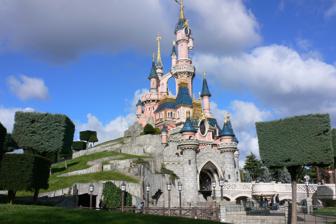
Building: Disneyland Paris
Country: France
Year built: 1992
Entertainment resort in Marne-la-Vallée, France Disneyland Paris Previously known as Euro Disney Resort and Disneyland Resort Paris Sleeping Beauty Castle in Disneyland Park Location Marne-la-Vallée , France Coordinates 48°52′07″N 02°46′55″E / 48.86861°N 2.78194°E / 48.86861; 2.78194 Status Operating Opened 12 April 1992 ; 32 years ago ( 1992-04-12 ) Owner Disney Experiences ( The Walt Disney Company ) Attendance 375 million (overall as of 2022) Website disneylandparis.com Disneyland Paris Theme parks Disneyland Park Walt Disney Studios Park Resort hotels Disneyland Hotel Disney Hotel New York – The Art of Marvel Disney Newport Bay Club Disney Sequoia Lodge Disney Hotel Cheyenne Disney Hotel Santa Fe Disney Davy Crockett Ranch Related Disney Village Golf Disneyland Val d'Europe v t e Disneyland Paris is an entertainment resort in Marne-la-Vallée , France, located about 32 kilometres (20 miles) east of Paris. It encompasses two theme parks, seven Disney-owned hotels, two convention centers, a golf course, an arena, and a shopping, dining and entertainment complex. Opened on 12 April 1992, the resort is operated by Disney Experiences , a division of The Walt Disney Company . It is the second Disney park outside the United States, following the opening of the Tokyo Disney Resort in 1983, and the largest. Disneyland Paris is also the only Disney resort outside of the United States to be completely owned by the company. Disneyland Park , opened in 1992, is the original theme park of the complex. A second theme park, Walt Disney Studios Park , opened in 2002. The resort is located on approximately 2,100 hectares (5,200 acres ) of land which is being developed under a master agreement with French governmental authorities. About half of the land has been developed, including a planned community, Val d'Europe . Disneyland Paris is Europe's most-visited theme park, and the largest single-site employer in France with 17,000 employees. It generated $343 million in profit for Disney in 2023. By 2022, 375 million people had visited the park. Ownership The Walt Disney Company announced a € 1 billion plan (equivalent to US$ 1.25 billion at the time) to rescue the financially struggling Disneyland Paris resort, the Financial Times reported on 6 October 2014. The park was burdened by its debt, which at the time was calculated at about €1.75 billion ( US$2.2 billion ), roughly 15 times its gross average earnings. Up to that point, Disney only held a minority ownership stake in the resort. In early 2017, the company purchased 9% of Euro Disney S.C.A., buying 9% from Kingdom Holding and issued a tender offer of €2 per share for the remaining stock. This brought The Walt Disney Company's total ownership to 85.7%. The Walt Disney company also invested an additional €1.5 billion to strengthen and develop Disneyland Paris. In June 2017, Disney completed its tender offer and at the time owned over 97% of Euro Disney. It then implemented a full buyout of the shares they did not already own. In 2018, after taking full control of Disneyland Paris, Walt Disney reported its plans to invest €2 billion ( US$2.47 billion ) into the Disneyland Paris resort. History Seeking a location for a European resort Following the success of Disneyland in California, plans to build a similar theme park in Europe emerged in 1966 with sites in Frankfurt , Paris, London or Milan under consideration. Under the leadership of E. Cardon Walker , Tokyo Disneyland opened in 1983 in Japan with instant success, forming a catalyst for international expansion. In late 1984 the heads of Disney's theme park division, Dick Nunis and Jim Cora, presented a list of approximately 1,200 possible European locations for the park. Britain, France, Italy and Spain were all considered. However, Britain and Italy were dropped from the list due to both lacking a suitable expanse of flat land. By March 1985, the number of possible locations for the park had been reduced to four; two in France and two in Spain. Both nations saw the potential economic advantages of a Disney theme park and offered competing financing deals to Disney. Both Spanish sites were located near the Mediterranean and offered a subtropical climate similar to Disney's parks in California and Florida. Disney had asked each site to provide average temperatures for every month for the previous 40 years, which proved a complicated endeavour as none of the records were computerised. The site in Pego, Alicante became the front-runner, but the location was controversial as it would have meant the destruction of Marjal de Pego-Oliva marshlands, a site of natural beauty and one of the last homes of the almost extinct Samaruc or Valencia Toothcarp, so there was some local outcry among environmentalists. Disney had also shown interest in a site near Toulon in southern France , not far from Marseille . The pleasing landscape of that region, as well as its climate, made the location a top competitor for what would be called Euro Disneyland. However, shallow bedrock was encountered beneath the site, which would have rendered construction too difficult. Finally, a site in the rural town of Marne-la-Vallée was chosen because of its proximity to Paris and its central location in Western Europe. This location was estimated to be no more than a four-hour drive for 68 million people and no more than a two-hour flight for a further 300 million. Michael Eisner signed the first letter of agreement with the French government for the 20-square-kilometre (4,940-acre) site on 18 December 1985, and the first financial contracts were drawn up during the following spring. The final contract was signed by the leaders of the Walt Disney Company and the French government and territorial collectivities on 24 March 1987. Construction began in August 1988, and in December 1990, an information centre named "Espace Euro Disney" was opened to show the public what was being constructed at the time. Plans for a theme park next to Euro Disneyland based on the entertainment industry, Disney-MGM Studios Europe , quickly went into development, scheduled to open in 1995 with a construction budget of US$2.3 billion. The construction manager was Bovis . Design and construction 'Disneyland Hotel'. Through the hotel is the entrance ticket hall to the Park. To provide lodging to patrons, it was decided that 5,200 Disney-owned hotel rooms would be built within the complex. In March 1988, Disney and a council of architects ( Frank Gehry , Michael Graves , Robert A.M. Stern , Stanley Tigerman , and Robert Venturi ) decided on an exclusively American theme in which each hotel would depict a region of the United States. At the time of the opening in April 1992, seven hotels collectively housing 5,800 rooms had been built. An entertainment, shopping, and dining complex based on Walt Disney World's Downtown Disney was designed by Frank Gehry. With its towers of oxidised silver and bronze-coloured stainless steel under a canopy of lights, it opened as Festival Disney . For a projected daily attendance of 55,000, Euro Disney planned to serve an estimated 14,000 people per hour inside the Euro Disneyland park. To accomplish this, 29 restaurants were built inside the park (with a further 11 restaurants built at the Euro Disney resort hotels and five at Festival Disney). Menus and prices were varied with an American flavor predominant and Disney's precedent of not serving alcoholic beverages was continued in the park. 2,300 patio seats (30% of park seating) were installed to satisfy Europeans' expected preference of eating outdoors in good weather. In test kitchens at Walt Disney World, recipes were adapted for European tastes. Walter Meyer, executive chef for menu development at Euro Disney and executive chef of food projects development at Walt Disney World noted, "A few things we did need to change, but most of the time people kept telling us, 'Do your own thing. Do what's American'." Recruitment/employment Unlike Disney's American theme parks , Euro Disney aimed for permanent employees (an estimated requirement of 12,000 for the theme park itself), as opposed to seasonal and temporary part-time employees. Casting centres were set up in Paris, London, and Amsterdam . However, it was understood by the French government and Disney that "a concentrated effort would be made to tap into the local French labour market". Disney sought workers with sufficient communication skills, who spoke two European languages (French and one other), and were socially outgoing. Following precedent, Euro Disney set up its own Disney University to train workers. 24,000 people had applied by November 1991. In 2011, the park provided 55,643 direct and indirect jobs in France. According to Damien Audric, Director of Development and the Environment, Disneyland Paris would generate 63,000 jobs by 2022. Overall, in 2022, Disneyland Paris was still Seine-et-Marne's largest employer. Controversies The prospect of a Disney park in France was a subject of debate and controversy. Critics, who included prominent French intellectuals, denounced what they considered to be the cultural imperialism of Euro Disney and felt it would encourage an unhealthy American type of consumerism in France. On 28 June 1992, a group of French farmers blockaded Euro Disney in protest of farm policies supported at the time by the United States. A journalist at the centre-right French newspaper Le Figaro wrote, "I wish with all my heart that the rebels would set fire to [Euro] Disneyland." Ariane Mnouchkine , a Parisian stage director, named the concept a "cultural Chernobyl ", a phrase which would be echoed in the media during Euro Disney's initial years. In response, French philosopher Michel Serres noted, "It is not America that is invading us. It is we who adore it, who adopt its fashions and above all, its words." Euro Disney S.C.A.'s then-chairman Robert Fitzpatrick responded, "We didn't come in and say O.K., we're going to put a beret and a baguette on Mickey Mouse . We are who we are." Topics of controversy also included Disney's American managers requiring English to be spoken at all meetings and Disney's appearance code for members of staff, which listed regulations and limitations for the use of makeup, facial hair, tattoos, jewellery, and more. French labour unions mounted protests against the appearance code, which they saw as "an attack on individual liberty". Others criticised Disney as being insensitive to French culture, individualism, and privacy, because restrictions on individual or collective liberties were illegal under French law , unless it could be demonstrated that the restrictions are requisite to the job and do not exceed what is necessary. Disney countered by saying that a ruling that barred them from imposing such an employment standard could threaten the image and long-term success of the park. "For us, the appearance code has a great effect from a product identification standpoint," said Thor Degelmann, Euro Disney's personnel director. "Without it we couldn't be presenting the Disney product that people would be expecting." Opening day and early years Euro Disney opened for employee preview and testing in March 1992. During this time, visitors were mostly park employees and their family members, who tested facilities and operations. The press was able to visit the day before the park's opening day, 12 April 1992. On 12 April 1992, Euro Disney Resort and its theme park, Euro Disneyland, officially opened. Visitors were warned of chaos on the roads. A government survey indicated that half a million people carried by 90,000 cars might attempt to enter the complex. French radio warned traffic to avoid the area. By midday, the car park was approximately half full, suggesting an attendance level below 25,000. Explanations of the lower-than-expected turnout included speculation that people heeded the advice to stay away and that the one-day strike that cut the direct RER railway connection to Euro Disney from the centre of Paris made the park inaccessible. Due to the European recession that August, the park faced financial difficulties as there were a lack of things to do and an overabundance of hotels, leading to underperformance. The failure of Euro Disney caused the cancellation of several projects like WestCOT , Disney's America , Tomorrowland 2055 at Disneyland and Beastly Kingdom at Disney's Animal Kingdom . A new Indiana Jones roller coaster ride was opened at Euro Disney in 1993. A few weeks after the ride opened, there were problems with the emergency brakes which resulted in guest injuries. In 1994, the company was still having financial difficulties. There were rumours that Euro Disney was getting close to having to file for bankruptcy. The banks and the backers had meetings to work out some of the financial problems facing Euro Disney. In March 1994, Team Disney went into negotiations with the banks so that they could get some help for their debt. As a last resort, the Walt Disney Company threatened to close the Disneyland Paris park, leaving the banks with the land. Financial, attendance and employment struggles Disney Newport Bay Club In May 1992, entertainment magazine The Hollywood Reporter reported that about 25% of Euro Disney's workforce, approximately 3,000 people, had resigned from their jobs because of unacceptable working conditions. It also reported that the park's attendance was far behind expectations. The disappointing attendance can be at least partly explained by the recession and increased unemployment, which was affecting France and most of the rest of the developed world at this time; when construction of the resort began, the economy was still on an upswing. Euro Disney S.C.A. responded in an interview with The Wall Street Journal , in which Robert Fitzpatrick claimed only 1,000 people had left their jobs. In response to the financial situation, Fitzpatrick ordered that the Disney-MGM Studios Europe project would be put on halt until a further decision could be made. Prices at the hotels were reduced. Despite these efforts in May 1992, park attendance was around 25,000 (some reports give a figure of 30,000) instead of the predicted 60,000. The Euro Disney Company stock price spiraled downward and on 23 July 1992, Euro Disney announced an expected net loss in its first year of operation of approximately 300 million French francs . During Euro Disney's first winter, hotel occupancy was so low that it was decided to close the Newport Bay Club hotel during the season. Initial hopes were that each visitor would spend around US$33 per day, but near the end of 1992, analysts found spending to be around 12% lower. Efforts to improve attendance included serving alcoholic beverages with meals inside the Euro Disneyland park, in response to a presumed European demand, which began 12 June 1993. By the summer of 1994, Euro Disney was burdened with $3 billion worth of debt. Disney CFO Richard Nanula and Wall Street financier Steve Norris worked with Alwaleed 's business advisor Mustafa Al Hejailan to rescue the overleveraged company. In that deal, Disney's 49 percent stake was reduced to 39 percent, the banks agreed to forego interest payments until 1997, Disney wrote off royalties and fees until 1999, and Alwaleed agreed to pay $345 million for a 24 percent stake in Euro Disney. 1995 turnaround On 1 October 1994, Euro Disney changed its name to Disneyland Paris. On 31 May 1995, a new attraction opened at the theme park. Space Mountain: De la Terre à la Lune had been planned since the inception of Disneyland Paris under the name Discovery Mountain , but was reserved for a revival of public interest. With a redesign of the attraction (which had premiered as Space Mountain at the Walt Disney World Resort 's Magic Kingdom in 1975) including a "cannon launch" system, inversions, and an on-ride soundtrack, the US$100 million attraction was dedicated in a ceremony attended by celebrities such as Elton John , Claudia Schiffer , and Buzz Aldrin . On 25 July 1995, Disneyland Paris reported its first quarterly profit of US$35.3 million. On 15 November 1995, the results for the fiscal year ending 30 September 1995 were released; in one year the theme park's attendance had climbed from 8.8 million to 10.7 million, an increase of 21%. Hotel occupancy had also climbed from 60 to 68.5%. After debt payments, Disneyland Paris ended the year with a net profit of US$22.8 million. 2000–2017 In March 2002, Disneyland Paris underwent a second name change to Disneyland Resort Paris. In 2002, Euro Disney S.C.A. and the Walt Disney Company announced another annual profit for Disneyland Paris. However, it then incurred a net loss in the three years following. By March 2004, the Walt Disney Company had agreed to write off all debt that Euro Disney S.C.A. owed to the Walt Disney Company. On 1 December 2003, Euro Disney S.C.A launched the 'Need Magic?' campaign, which lasted until March 2006 to bring new, first-time European visitors to the resort. In March 2006, Disneyland Resort Paris launched the advertising campaign "believe in your dreams" and paired with the TGV East European Line to encourage European family attendance to the resort. Shortly after announcing a 12% increase in revenues for the fiscal year of 2007, Euro Disney S.C.A. implemented a "reverse split" consolidation of shares of 100 to 1. August 2008 brought the resort's 200 millionth visitor, and made for the third consecutive year of growth in revenues for the resort as well as a record 15.3 million visitors in attendance. In 2009, the resort demonstrated dedication to the recruitment of new employment positions, especially for the Christmas and summer seasons, which continued in 2010 and 2011 when 2,000 and 3,000 employment contracts being offered, respectively. The 2009 fiscal year saw a decrease in revenues by 7% and a net loss of €63 million followed by stable revenues at €1.2 billion in fiscal year 2010. Euro Disney S.C.A. refinanced their debt to Walt Disney Company again for €1.3 billion in September 2012. A study done by the Inter-ministerial Delegation reviewing Disneyland Paris' contribution to the French economy was released in time for the Resort's 20th anniversary in March 2012. It found that despite the resort's financial hardships, it had generated "37 billion euros in tourism-related revenues over twenty years", supports on average 55,000 jobs in France annually, and that one job at Disneyland Paris generates nearly three jobs elsewhere in France. For the first time in the resort's history, both the Disneyland Park and Walt Disney Studios Park closed from 14 to 17 November 2015, as part of France's period of national mourning following the terrorist attacks that took place that month in Paris . In 2015, Euro Disney announced major renovations for 2015, 2016 and 2017 in preparation for the complex's 25th anniversary. The Themed Entertainment Association considers Disneyland Paris to be the leading European resort in 2016 with a total of 13.37 million visitors. With two amusement parks and 5,800 rooms, it is followed by the Europa-Park resort with 5.6 million visitors and 953 rooms. The Spanish complex PortAventura World completes the rank top three in Europe. It features three themed-parks as well as 2,100 rooms. 2017–present: Expansions On 19 June 2017, the resort's operating company, Euro Disney S.C.A , was acquired by The Walt Disney Company , giving them full control of the resort. In December 2018, Natacha Rafalski took over as CEO. On 1 September 2017 the resort's second nature resort opened as Les Villages Nature Paris. On 26 March 2017, the opening of Star Tours: The Adventures Continue – a new version of Star Tours – marked the start of Disneyland Paris' 25th anniversary. On 31 March 2017, forums announced plans for Marvel attractions at Disney Adventure World as well as renovations to the Disneyland Hotel and Disney's Hotel New York in the next ten years. On 14 May 2017, to celebrate Disneyland Paris' 25th anniversary, the park welcomed actors from Pirates of the Caribbean : Dead Men Tell No Tales , for the film's European premiere. On 27 February 2018, Walt Disney Company CEO Bob Iger announced that company would invest €2 billion into the Disneyland Paris resort. The Disney Adventure World will be expanded with three new areas between 2021 and 2025, based upon Marvel , Frozen and Star Wars . In March 2018, a Disney Parks West regional division was formed with Disneyland Resort in California, Walt Disney World in Florida, and Disneyland Paris under Catherine Powell, outgoing Disneyland Paris president. This mirrors the Disney Parks East regional division consisting of Shanghai Disney Resort, Hong Kong Disneyland and Walt Disney Attractions Japan and headed by Michael Colglazier. In September 2019, Powell exited her post as president of the Parks West division, with the division dissolving, and Disneyland Paris transferred to Disney Parks International, while the East region reverted to its prior name. On 1 June 2019, Disneyland Paris sponsored the Magical Pride Party , an LGBTQ celebration. Previous similar events have taken place at the park since 2014, but were not officially sponsored by Disney. Natacha Rafalski was promoted from chief financial officer to president for Disneyland Paris in December 2018. On 15 March 2020, in line with other Disney parks and resorts, Disneyland Paris was shut down due to the worldwide COVID-19 pandemic . Disneyland Park and Disney Adventure World reopened to the public on 15 July with the rest of the resort. On 29 October 2020, the resort closed again due to a second nationwide lockdown. Disneyland Paris reopened on 17 June 2021. In 2022, Disney's shares in Villages Nature Paris were sold. In 2022, Disneyland Paris celebrated its 30th anniversary. In March 2022, in celebration of its 30th anniversary, Disneyland Paris marked its 30 years with a nightly drone show entitled 'Disney D-Light' in partnership with the Bordeaux-based company Dronisos. The visual spectacle was realized with the use of 200 drones. In fact, Disney D-Light won the Park World Excellence Awards' title of the 'Best Live Entertainment of the Year' in 2022. In the summer of 2022, to mark the park's anniversary in France, Disneyland Paris inaugurated the Marvel Avengers Campus, an area dedicated to the superheroes of the Marvel Universe, with the presence of the actress Brie Larson who plays Captain Marvel. At the Expo of the International Association of Amusement Parks and Attractions (IAAPA), Disneyland Paris' 30th Anniversary Celebration was elected for the 'Most Creative Property-Wide Event, Amusement Parks and Attractions, Including Water Parks, Annual Attendance More than 1 million'. Entertainment shows Electroland Festival On 8 July 2017, Disneyland hosted its first-ever EDM festival entitled Electroland, in celebration of Disneyland Paris' 25th anniversary. Steve Aoki , NERVO & Michael Calfan were the main highlights of the first edition. The second edition of the festival was held on 29 and 30 June 2018, which featured Afrojack , Dimitri Vegas & Like Mike , Klingande , Robin Schulz , Bob Sinclair , Mosimann and Lovely Laura & Ben Santiago . The third edition was held over a span of 3 days from 5 July through to 7 July in 2019. The theme of the third edition was based upon Disney's movie The Lion King. The lineup included Steve Aoki , Nervo , Showtek , The Magician, Nicky Romero , Alesso , Armin van Buuren , Nora En Pure etc. Disneyland also announced the fourth edition of the 3-day festival in 2020 starting from 4 July. Disney Junior Dream Factory In July 2021, Disneyland Paris launched a new show; Disney Junior Dream Factory, which lasts 20 minutes and whose theme is 'dare to believe in your dreams and they will come true'. The show includes characters like Mickey, Minnie and Timon. It also features characters like Disney Junior's rising stars Vampirina and Fancy Nancy Clancy, joined by the Dream Factory crew. To enable as many people as possible to take part in the story and the theme of the show, Disneyland Paris presents a French sign language version of the show every weekend. Together In July 2023, Disneyland Paris introduced its new show 'Together' which includes Dory, Coco, Buzz Lightyear and all the characters from Pixar films. It is a cine-concert that features a live orchestra with actors on stage, music extracted from the movies and original compositions. Other Events Minecon 2012 From November 24 to 25, 2012, Disneyland Paris' Events Arena, the New York Convention Centre, and the Times Square Exhibitor's Hall hosted the 2012 edition of the official Minecraft convention Minecon which was attended by 4,500 people. During the convention, Mojang announced Minecraft' s Redstone Update. The convention featured several Minecraft YouTubers as guests along with developers from Mojang. Regional impact Disneyland Paris is the driving force behind the urban and economic development of the Val-d’Europe conurbation due to tourism brought in by the park. Disneyland is also one of Europe's leading private tourist destinations with nearly 15 million visitors every year. After 25 years of its opening, Disneyland Paris recorded 320 million visits in 2017. The same year, it was reported that Disneyland Paris benefited the French economy by €66 billion in added value since its opening in 1992. It was also noted that Disneyland Paris contributed to the French economy through producing 56,000 direct and indirect jobs in 2017. Disneyland Paris significantly contributes to the sector of tourism in France. Tourists visiting Disneyland Paris generate 6% of tourism revenue in France and 17% of sales in the Ile-de-France region. In 2023, it was reported that more than 375 million visitors have been to Disneyland Paris with an average of 50% French and 50% foreign. Environmental sustainability Since 2019, plastic straws and bags have been replaced by paper equivalents and bags made from 80% recycled plastic. This is not the site's first eco-responsible initiative. Indeed, in 2013, it launched a program to optimize water management. Since 2013, the park has had its own wastewater treatment plant, enabling it to produce 2,100 m 3 of water a day from its wastewater. On-site treatment enables ecological and economical management. Being the only theme park in Europe to have this kind of installation, Disneyland Paris has saved over 2 million m 3 of drinking water since launching the system. In 2022, Disneyland Paris announced that a total of 82,000 solar panels would be installed, generating 36 GWh of electricity per year. The system will cover 17% of the tourist park's electricity needs and already includes 46,000 photovoltaic panels. The project is expected to help reduce greenhouse gas emissions by approximately 890 tonnes of CO₂ yearly. In September 2023, Disneyland Paris renewed its involvement in World-Clean-Up Day, the world's largest environmental clean-up campaign. Accordingly, Disneyland Paris encouraged its team and Disney VoluntEARS to take part of the initiative. Sponsorships and commitments Ever since the opening of the park in 1992, Disneyland Paris has been a partner of the Pièces Jaunes operation. Indeed, the park also organizes visits for hospitalized children. On 18 May 2022, 500 hospitalized children and adolescents were invited along with their families to spend a day at Disneyland Paris. Awards In 2020, Disneyland Paris was named 'Europe's Best Family Park' at the European Star Awards. The same year and at the same award show, Disneyland Paris managed to win other categories such as 'Best Dark Ride or Media Based Experience', 'Best Large Park' and 'Best Live Entertainment'. In 2022, Disneyland Paris won the World Travel Awards' title of 'Europe's Leading Theme Park Resort'. Disneyland Paris already won the same award in 2016, 2017,2020 and 2021. Also in 2022, Disneyland Paris won the title of the best 'European Amusement Park of the Year' during the Parksmania Awards. Spider-Man W.E.B Adventure was awarded the 'European Top New Attractions' by the Parksmania Awards as well. Designed specifically for the 30th Anniversary of Disneyland Paris, Disney D-Light was honored with the title of Best Live Entertainment 2022 at the Park World Excellence Awards held in London on 14 September. Name changes Disneyland Paris and its properties have been subject to a number of name changes, initially an effort to overcome the negative publicity that followed the inception of the Euro Disney Resort. 12 April 1992 – 31 May 1994: Euro Disney Resort 1 June – 30 September 1994: Euro Disneyland Paris 1 October 1994 – 15 March 2002: Disneyland Paris 16 March 2002 – 3 April 2009: Disneyland Resort Paris 4 April 2009 – Present: Disneyland Paris (again) Theme years 1st anniversary (12 April 1993 – 1994) 5th anniversary (12 April 1997 – 1998) 10th anniversary (12 April 2002 – 2003) 15th anniversary (following premieres: 31 March 2007, The events officially began: 1 April 2007, 12 April 2007 – March 2009) 20th anniversary (12 April 2012 – 2014) 25th anniversary (12 April 2017 – 2018) 30th anniversary (6 March 2022, 12 April 2022 – 30 September 2023) Non-Anniversary Happiest Homecoming on Earth (5 May 2005 – September 2006) Mickey's Magical Party (4 April 2009 – March 2010) New Generation Festival (1 April 2010 – 2011) Disney Symphony of Colours (8 January  –  30 September 2024) The complex A panorama shot of the park from the top of the Queen of Hearts' castle Disneyland Paris contains 2 themed-parks, an entertainment center, a commercial area and leisure activities with stores, restaurants and entertainment, as well as eight Disney hotels and partner hotels of the complex. Parks Disneyland Park opened with the resort on 12 April 1992 and is based on a larger scale of the original Disneyland in California and the Magic Kingdom in Florida. Walt Disney Studios Park opened on 16 March 2002 celebrating show business, films, and behind-the-scenes. Shopping, dining, and entertainment Disney Village , an entertainment district containing a variety of restaurants, entertainment venues and shops. Val d'Europe , a shopping centre with a variety of outlet shops and large department stores. Other recreation Golf Disneyland features 9-hole and 18-hole courses. Attractions Main article: List of Disneyland Park (Paris) attractions This article appears to contradict the article Disneyland Park (Paris) . Please discuss at the talk page and do not remove this message until the contradictions are resolved. ( January 2024 ) According to the Disneyland Paris website the theme park's top five attractions in Disneyland Park are It's a Small World , Star Wars Hyperspace Mountain (formerly known as Space Mountain: Mission 2 ), Big Thunder Mountain , Pirates of the Caribbean , and Buzz Lightyear's Laser Blast . It's a Small World , located in Fantasyland, takes visitors on a musical tour of world attractions; Star Tours and Hyperspace Mountain (which is a roller coaster) are situated in the Discoveryland district; Big Thunder Mountain is a mine train roller coaster within Frontierland; Pirates of the Caribbean is located in Adventureland; and Buzz Lightyear's Lazer Blast, also located in Discoveryland, was inspired by the Disney/ Pixar film Toy Story 2 and features people attempting to successfully shoot lasers at seemingly moving targets to earn as many points as possible. The park is approximately 4,800 acres (1,942 ha), and is divided into two main parks, the fairytale-themed Disneyland Park and the Walt Disney Studios Park, each holds its separate attraction areas within them. While the first park opened in 1992 and included attractions inspired by 'classic Disney characters', the second one opened in 2002 and included 'cinema-themed rides'. The park receives around fifteen million visitors a year, accordingly, it is considered to be one of the most famous amusement parks in Europe. In 2018, The Walt Disney Company announced a multi-year expansion project. It is expected to be completed by 2024 in time for the 2024 Summer Olympics in Paris. As of June 21st, 2024, it has yet to be completed. In July 2022, the park opened a new area for its Marvel superheroes which includes a new roller coaster named 'Avengers Assemble: Flight Force' and the 'interactive Spider-Man W.E.B Adventure'. Besides these two attractions, the Marvel Avengers Campus also offers a store, three restaurants, several food trucks and a meeting place for Marvel superheroes. Roller coasters Name Manufacturer Speed Height Length Park (Section) Opened Big Thunder Mountain Railroad Vekoma 65 km/h (40 mph) 22 m (72 ft) 1,500 m (4,900 ft) Disneyland Park , Frontierland 1992 Indiana Jones and the Temple of Peril Intamin 58 km/h (36 mph) 18 m (59 ft) 600 m (2,000 ft) Disneyland Park , Adventureland 1993 Casey Jr. Circus Train Vekoma 45 km/h (28 mph) 3 m (9.8 ft) unknown Disneyland Park , Fantasyland 1994 Hyperspace Mountain Vekoma 71 km/h (44 mph) 32 m (105 ft) 1,000 m (3,300 ft) Disneyland Park , Discoveryland 1995 RC Racer Intamin 80 km/h (50 mph) 25 m (82 ft) 82 m (269 ft) Walt Disney Studios Park , Toon Studio 2010 Avengers Assemble: Flight Force Vekoma 92 km/h (57 mph) 24 m (79 ft) 1,037 m (3,402 ft) Walt Disney Studios Park , Avengers Campus 2002 (as Rock 'n' Roller Coaster avec Aerosmith ), 2022 Crush's Coaster Maurer Söhne 60.7 km/h (37.7 mph) 16 m (52 ft) 545 m (1,788 ft) Walt Disney Studios Park , Toon Studio 2007 Rides Name Manufacturer Type Length Park (Section) Opened Buzz Lightyear Laser Blast Sansei Technologies, Inc. Dark ride 164 m (538 ft) Disneyland Park , Discoveryland 2006 Phantom Manor Vekoma Dark ride 239 m (784 ft) Disneyland Park , Frontierland 1992 Star Tours: L'Aventure Continue Thales Training & Simulation 3-D Motion Simulator unknown Disneyland Park , Discoveryland 2017 Pirates of the Caribbean Intamin Dark ride unknown Disneyland Park , Adventureland 1992 Ratatouille: L'Aventure Totalement Toquée de Rémy Walt Disney Imagineering Dark ride unknown Walt Disney Studios Park , Toon Studio 2021 Spider-Man W.E.B. Adventure Walt Disney Imagineering Shooting dark ride unknown Walt Disney Studios Park , Avengers Campus 2022 The Twilight Zone Tower of Terror – A New Dimension of Chills Walt Disney Imagineering Drop tower dark ride unknown Walt Disney Studios Park , Production Courtyard 2007 Hotels The complex features six Disneyland Paris hotels. The Disneyland Hotel is located over the entrance of the Disneyland Park and is marketed as the most prestigious hotel on the property. A body of water known as Lake Disney is surrounded by Disney Hotel New York – The Art of Marvel , Disney Newport Bay Club , and Disney Sequoia Lodge . Disney Hotel Cheyenne and Disney Hotel Santa Fe are located near Lake Disney; Disney Davy Crockett Ranch is located in a woodland area outside the resort perimeter. Name Theme Architect Number of Rooms Opening Date Price Rating Disneyland Hotel Disney Princess Victorian Walt Disney Imagineering & Wimberly, Allison, Tong & Goo 496 12 April 1992 €€€ 5* Disney Hotel New York – The Art of Marvel Marvel Cinematic Universe Art Deco Michael Graves 565 21 June 2021 €€€ 4* Disney Newport Bay Club New England Robert A.M. Stern Architects 1,098 12 April 1992 €€ 4* Disney Sequoia Lodge National Park Service rustic Antoine Grumbach 1,011 12 April 1992 €€ 3* Disney Hotel Cheyenne Toy Story American frontier Robert A.M. Stern Architects 1,000 12 April 1992 € 3* Disney Hotel Santa Fe Cars American Southwest Antoine Predock 1,000 12 April 1992 € 2* Disneyland Paris includes six on-site partner hotels that are not managed by The Walt Disney Company but provide free shuttle buses to the parks: B&B Hotel, Algonquin's Explorers Hotel and Campanile Val de France. There are also two associated hotels located in Val d'Europe: Adagio Marne-la-Vallée Val d'Europe and Hôtel l'Élysée Val d'Europe. Resorts Located set back from the parks, these resorts specialize in adventurous and aquatic activities. Name Theme Design Number of rooms Opening date Price Rating Disney Davy Crockett Ranch Wilderness and adventure Set back from the parks, the ranch is located in the midst of a large forest. Guests stay in cozy log cabins with access to swimming pools and other sports facilities. There is a restaurant and a bar. 595 12 April 1992 € 2* Transport Marne-la-Vallée – Chessy station, view to the platform area A large railway station, Marne-la-Vallée–Chessy , is located between the theme parks and Disney Village. It opened on 1 April 1992 and is notably served by regional express line RER A which provides a direct connection with the centre of Paris and for further connections, direct to Paris-Gare-de-Lyon . The railway station is also served by long-distance high-speed TGV and Ouigo trains offering direct services to many cities across France. There are also Thalys services to both Brussels and Amsterdam. Eurostar services were introduced between Disneyland Paris and London St Pancras International in 1996. These were suspended on 7 June 2023, though Eurostar announced they may be reinstated the following year. Customers can still travel from St Pancras to the resort by changing trains at Lille Europe . The suspension has been caused by the financial collapse of Eurostar during the COVID-19 pandemic, and further complications with post-Brexit border controls although Eurostar intends to revisits options the following year. Free Disney shuttle buses provide transport to all Disney hotels and Les Villages Nature Paris (except Disney Davy Crockett Ranch) and Associated Hotels. They are accessed from the Disneyland bus station. Backstage Disney Disneyland Paris has strict rules designed to prevent guests from seeing backstage areas of the park. Photography and filming are strictly forbidden in all backstage areas. The edges of the parks are lined with ride buildings and foliage to hide areas that are not for the public to see. Numerous area gates allow entrance into the park for cast members, parade floats, etc. When area gates around the park are open, anything that can be seen through them is considered to be on-stage and part of the Disney Magic. Therefore, from the moment the gates are open, all of the cast must be in character and in place to 'perform'. As the complex is so big, shuttle buses take cast members to different parts of the parks via service roads located around the perimeter of the parks. Many attractions are housed in large, soundstage-like buildings called "show buildings", some of which are partially or completely disguised by external theming. Most show buildings have off-white flat roofs that support HVAC units and footpaths for maintenance cast members. Housed inside show buildings are the actual attractions, which include hidden walkways, service areas, control rooms, and other backstage operations. Attendance Annual attendance of Disneyland Paris parks (In thousands of visitors and world rank in brackets) Year Park Disneyland Walt Disney Studios Park Disneyland Paris (total) 1992 10,000 (4) — 10,000 1993 9,800 (4) — 9,800 1994 8,800 (5) — 8,800 1995 10,700 (4) — 10,700 1996 11,700 (4) — 11,700 1997 12,600 (4) — 12,600 1998 12,500 (4) — 12,500 1999 12,500 (4) — 12,500 2000 12,000 (4) — 12,000 2001 12,200 (4) — 12,200 2002 10,300 (5) 2,800 (>25) 13,100 2003 10,200 (5) 2,200 (>25) 12,400 2004 10,200 (5) 2,200 (>25) 12,400 2005 10,200 (5) 2,100 (>25) 12,300 2006 10,600 (5) 2,200 (>25) 12,800 2007 12,000 (5) 2,500 (>25) 14,500 2008 12,688 (4) 2,612 (>25) 15,300 2009 12,740 (4) 2,655 (>25) 15,395 2010 10,500 (6) 4,500 (19) 15,000 2011 10,990 (5) 4,710 (20) 15,700 2012 11,200 (6) 4,800 (21) 16,000 2013 10,430 (6) 4,470 (21) 14,900 2014 9,940 (9) 4,260 (25) 14,200 2015 10,360 (9) 4,440 (>25) 14,800 2016 8,400 (13) 4,970 (22) 13,370 2017 9,660 (12) 5,200 (22) 14,860 2018 9,843 (13) 5,298 (23) 15,141 2019 9,745 (14) 5,245 (23) 14,990 2020 2,620 1,410 4,030 2021 3,500 1,880 5,380 2022 9,930 5,340 15,270 2023 10,400 (9) 5,700 (20) 16,100 Notable incidents Main article: List of incidents at Disneyland Paris Notable incidents that have taken place at Disneyland Paris in France. The term incidents refers to major accidents, injuries, deaths, and significant crimes. While these incidents are required to be reported to regulatory authorities for investigation, attraction-related incidents usually fall into one of the following categories: Caused by negligence on the guest's part. This can be refusal to follow specific ride safety instructions, or deliberate intent to break park rules. The result of a guest's known, or unknown, health issues. Negligence on the park's part, either by the ride operator or maintenance. Act of God or a generic accident (e.g. slipping and falling) that is not a direct result of an action on anybody's part. See also Disney portal Trains portal Transport portal France portal Large amusement railways Rail transport in Walt Disney Parks and Resorts The Walt Disney Company List of tourist attractions in Paris References